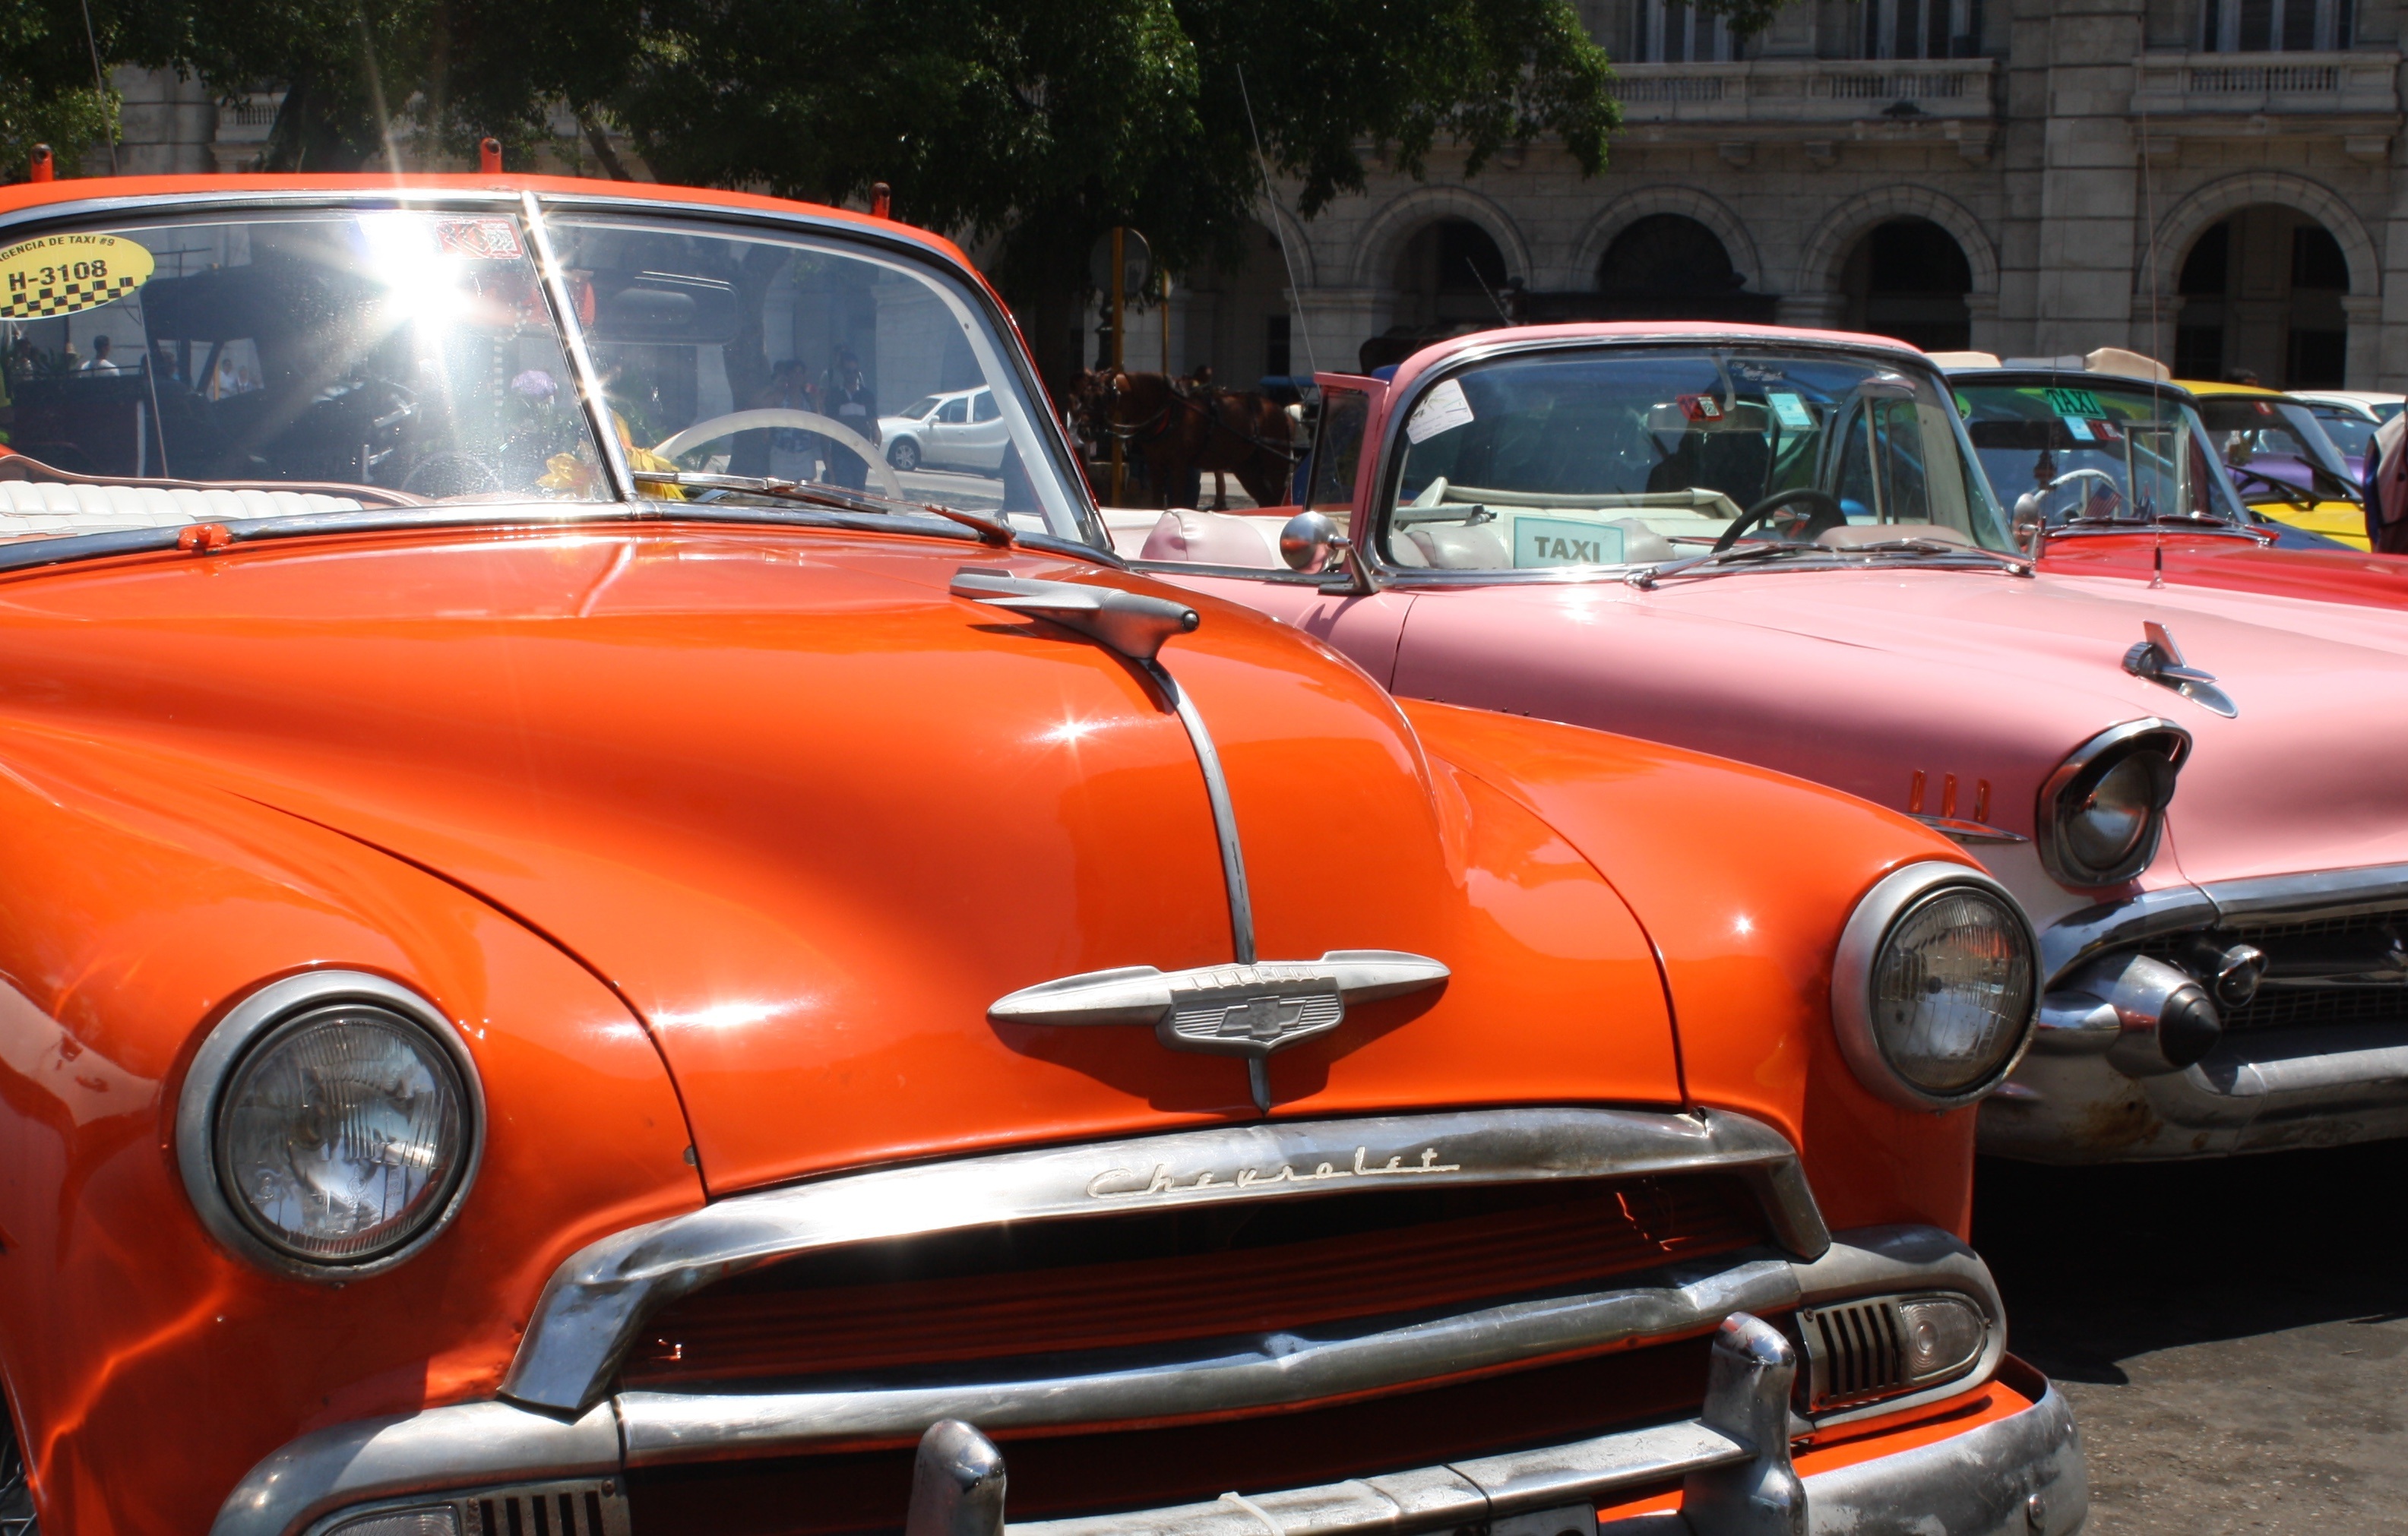
car, vintage, old, taxi, orange, vehicle, auto, motor vehicle, vintage car, cuba, chevrolet, havana, classic cars, antique car, land vehicle, automobile make, automotive exterior, luxury vehicle